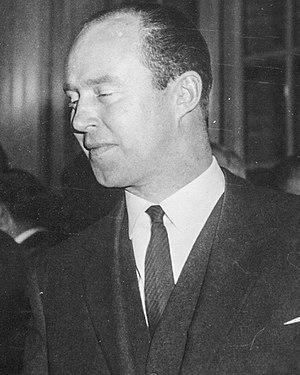
Le prince Charles de Nassau est le fils cadet de la grande-duchesse Charlotte de Luxembourg et du prince Félix de Bourbon-Parme. Il est l'oncle de l'actuel grand-duc Henri.